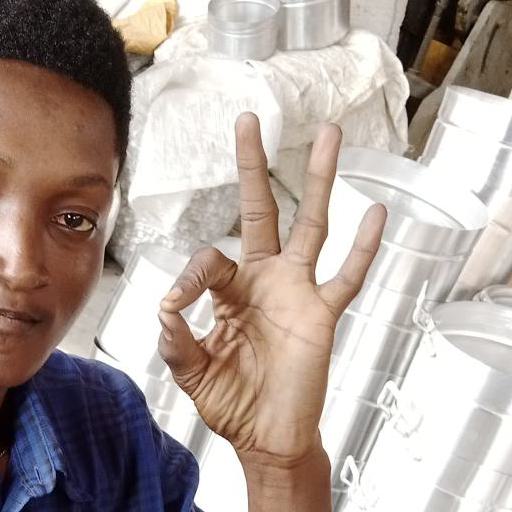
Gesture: ok